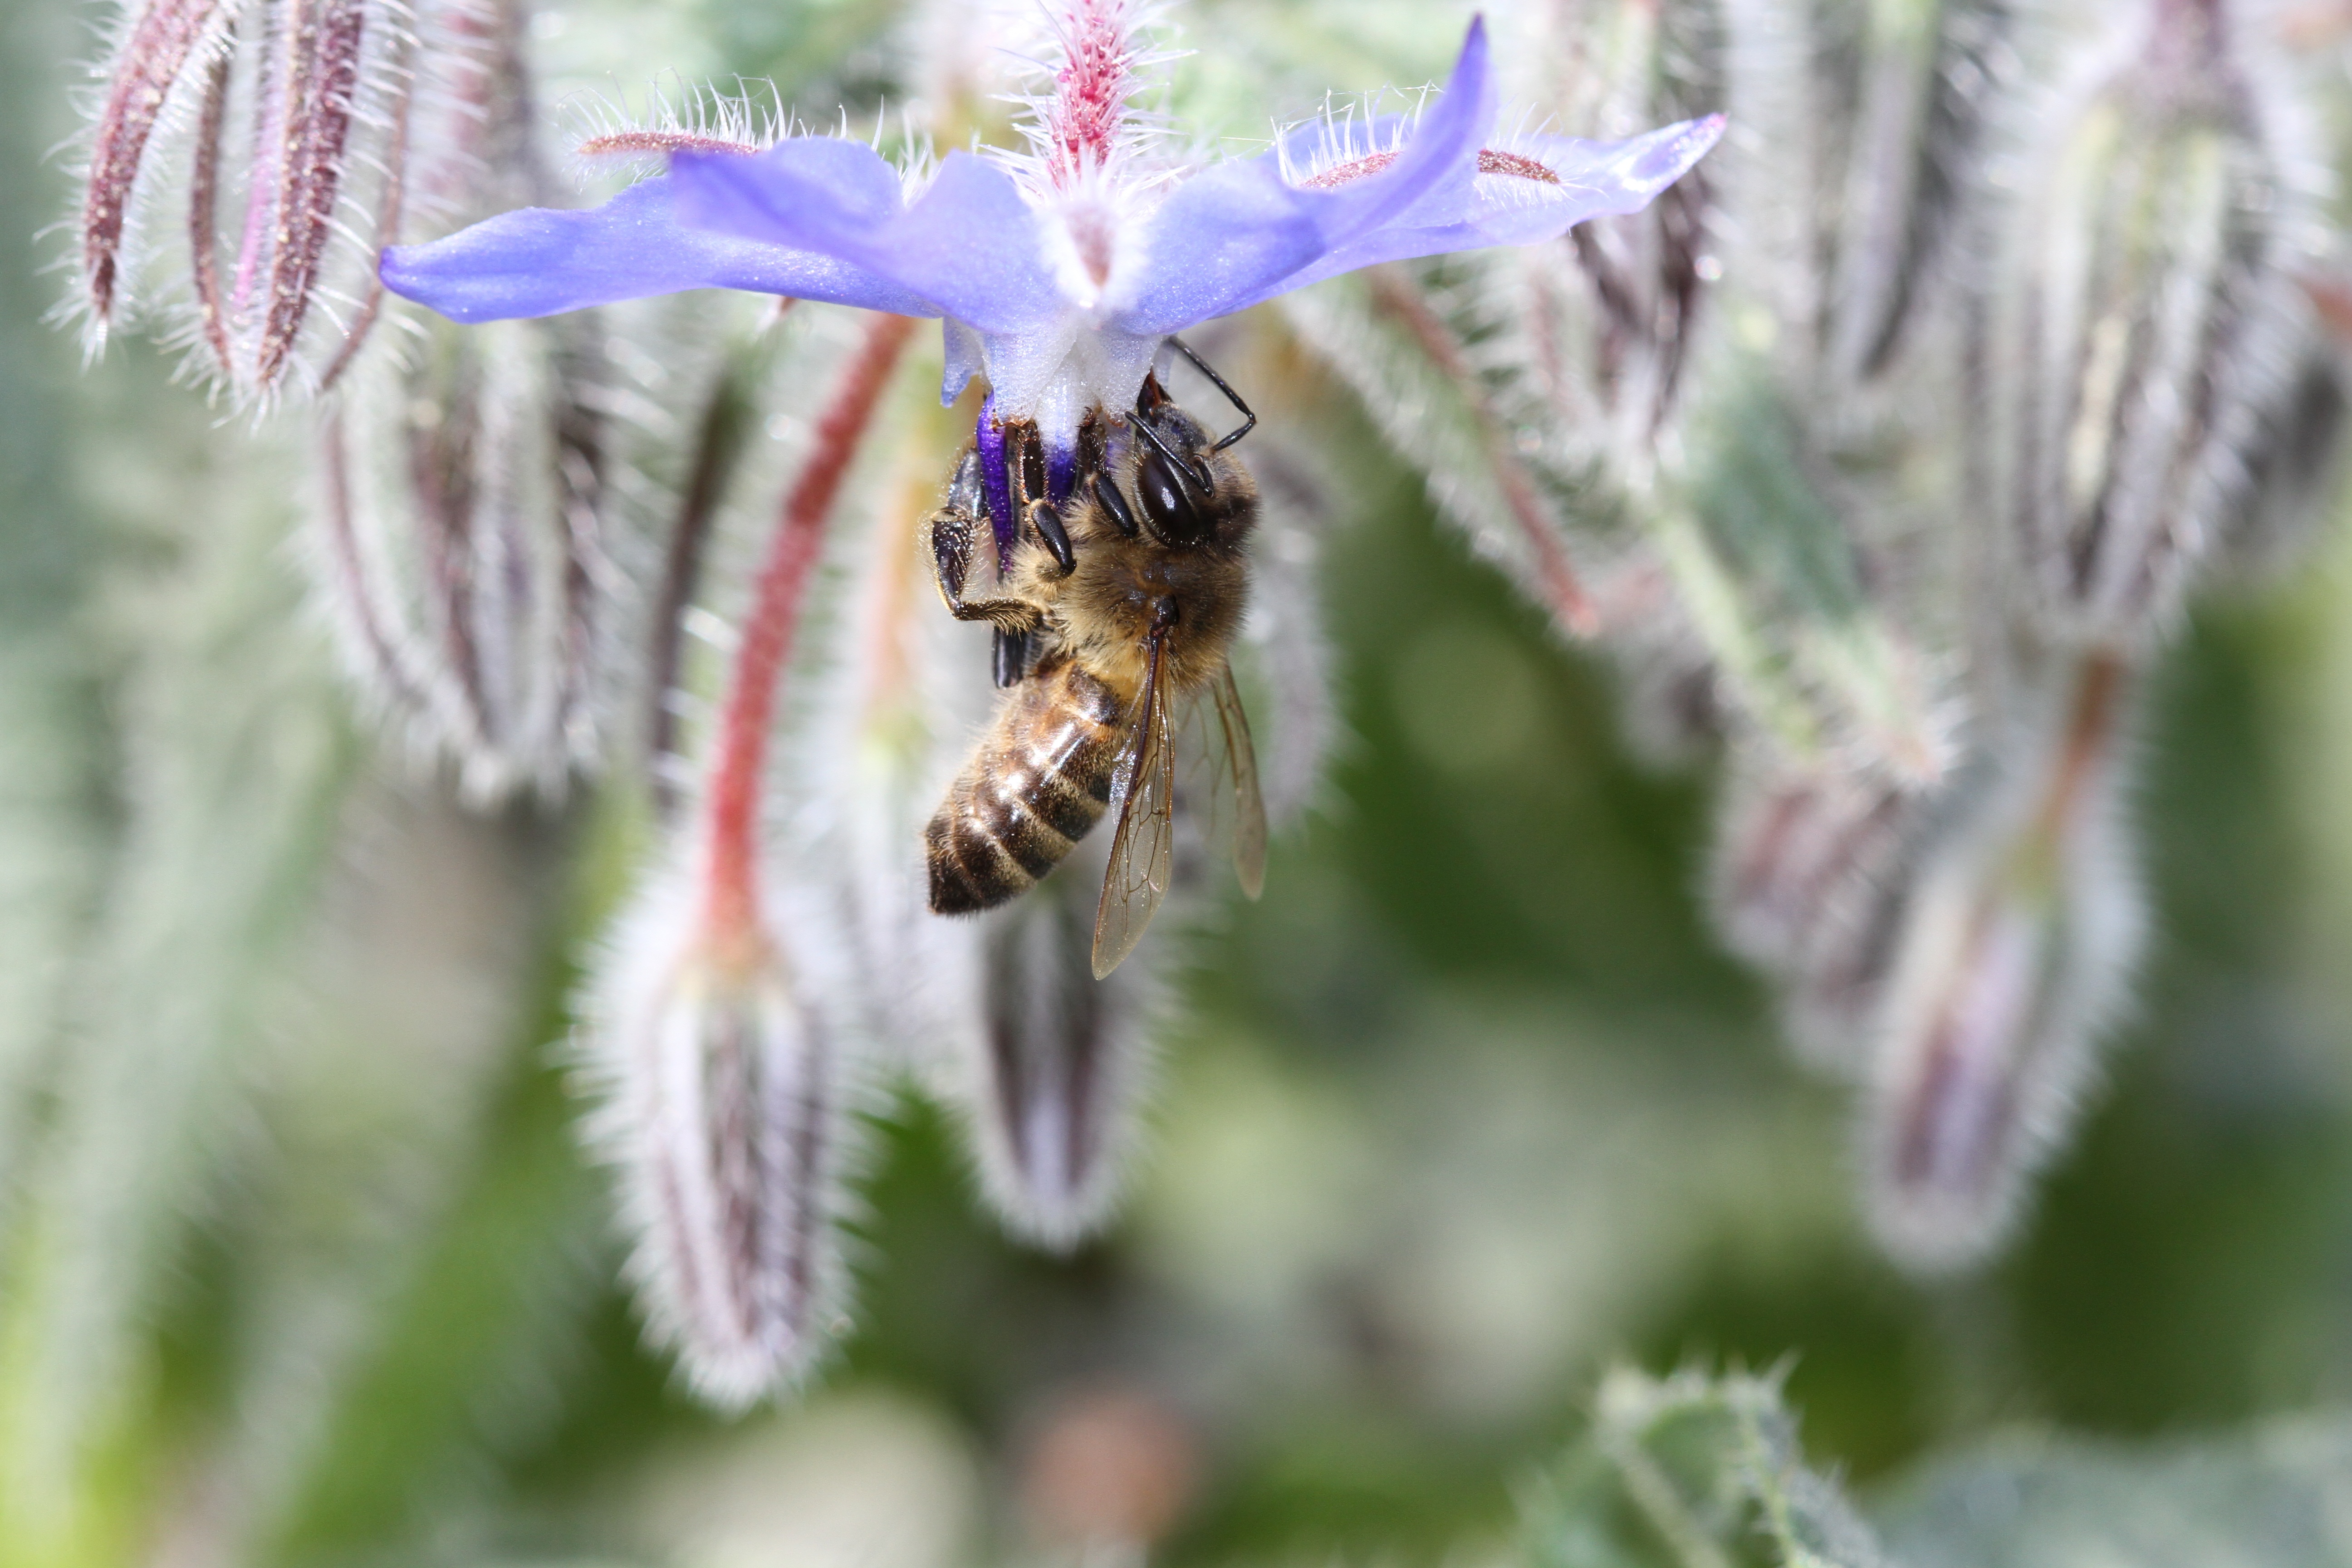
plant, flower, honey, pollen, insect, botany, flora, fauna, invertebrate, wildflower, bee, nectar, macro photography, honey bee, pollinator, membrane winged insect